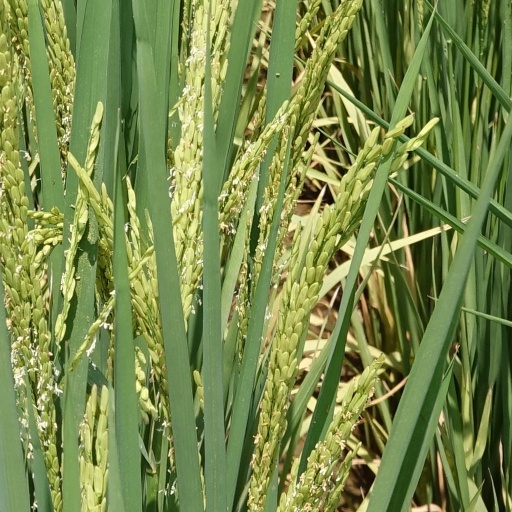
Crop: rice